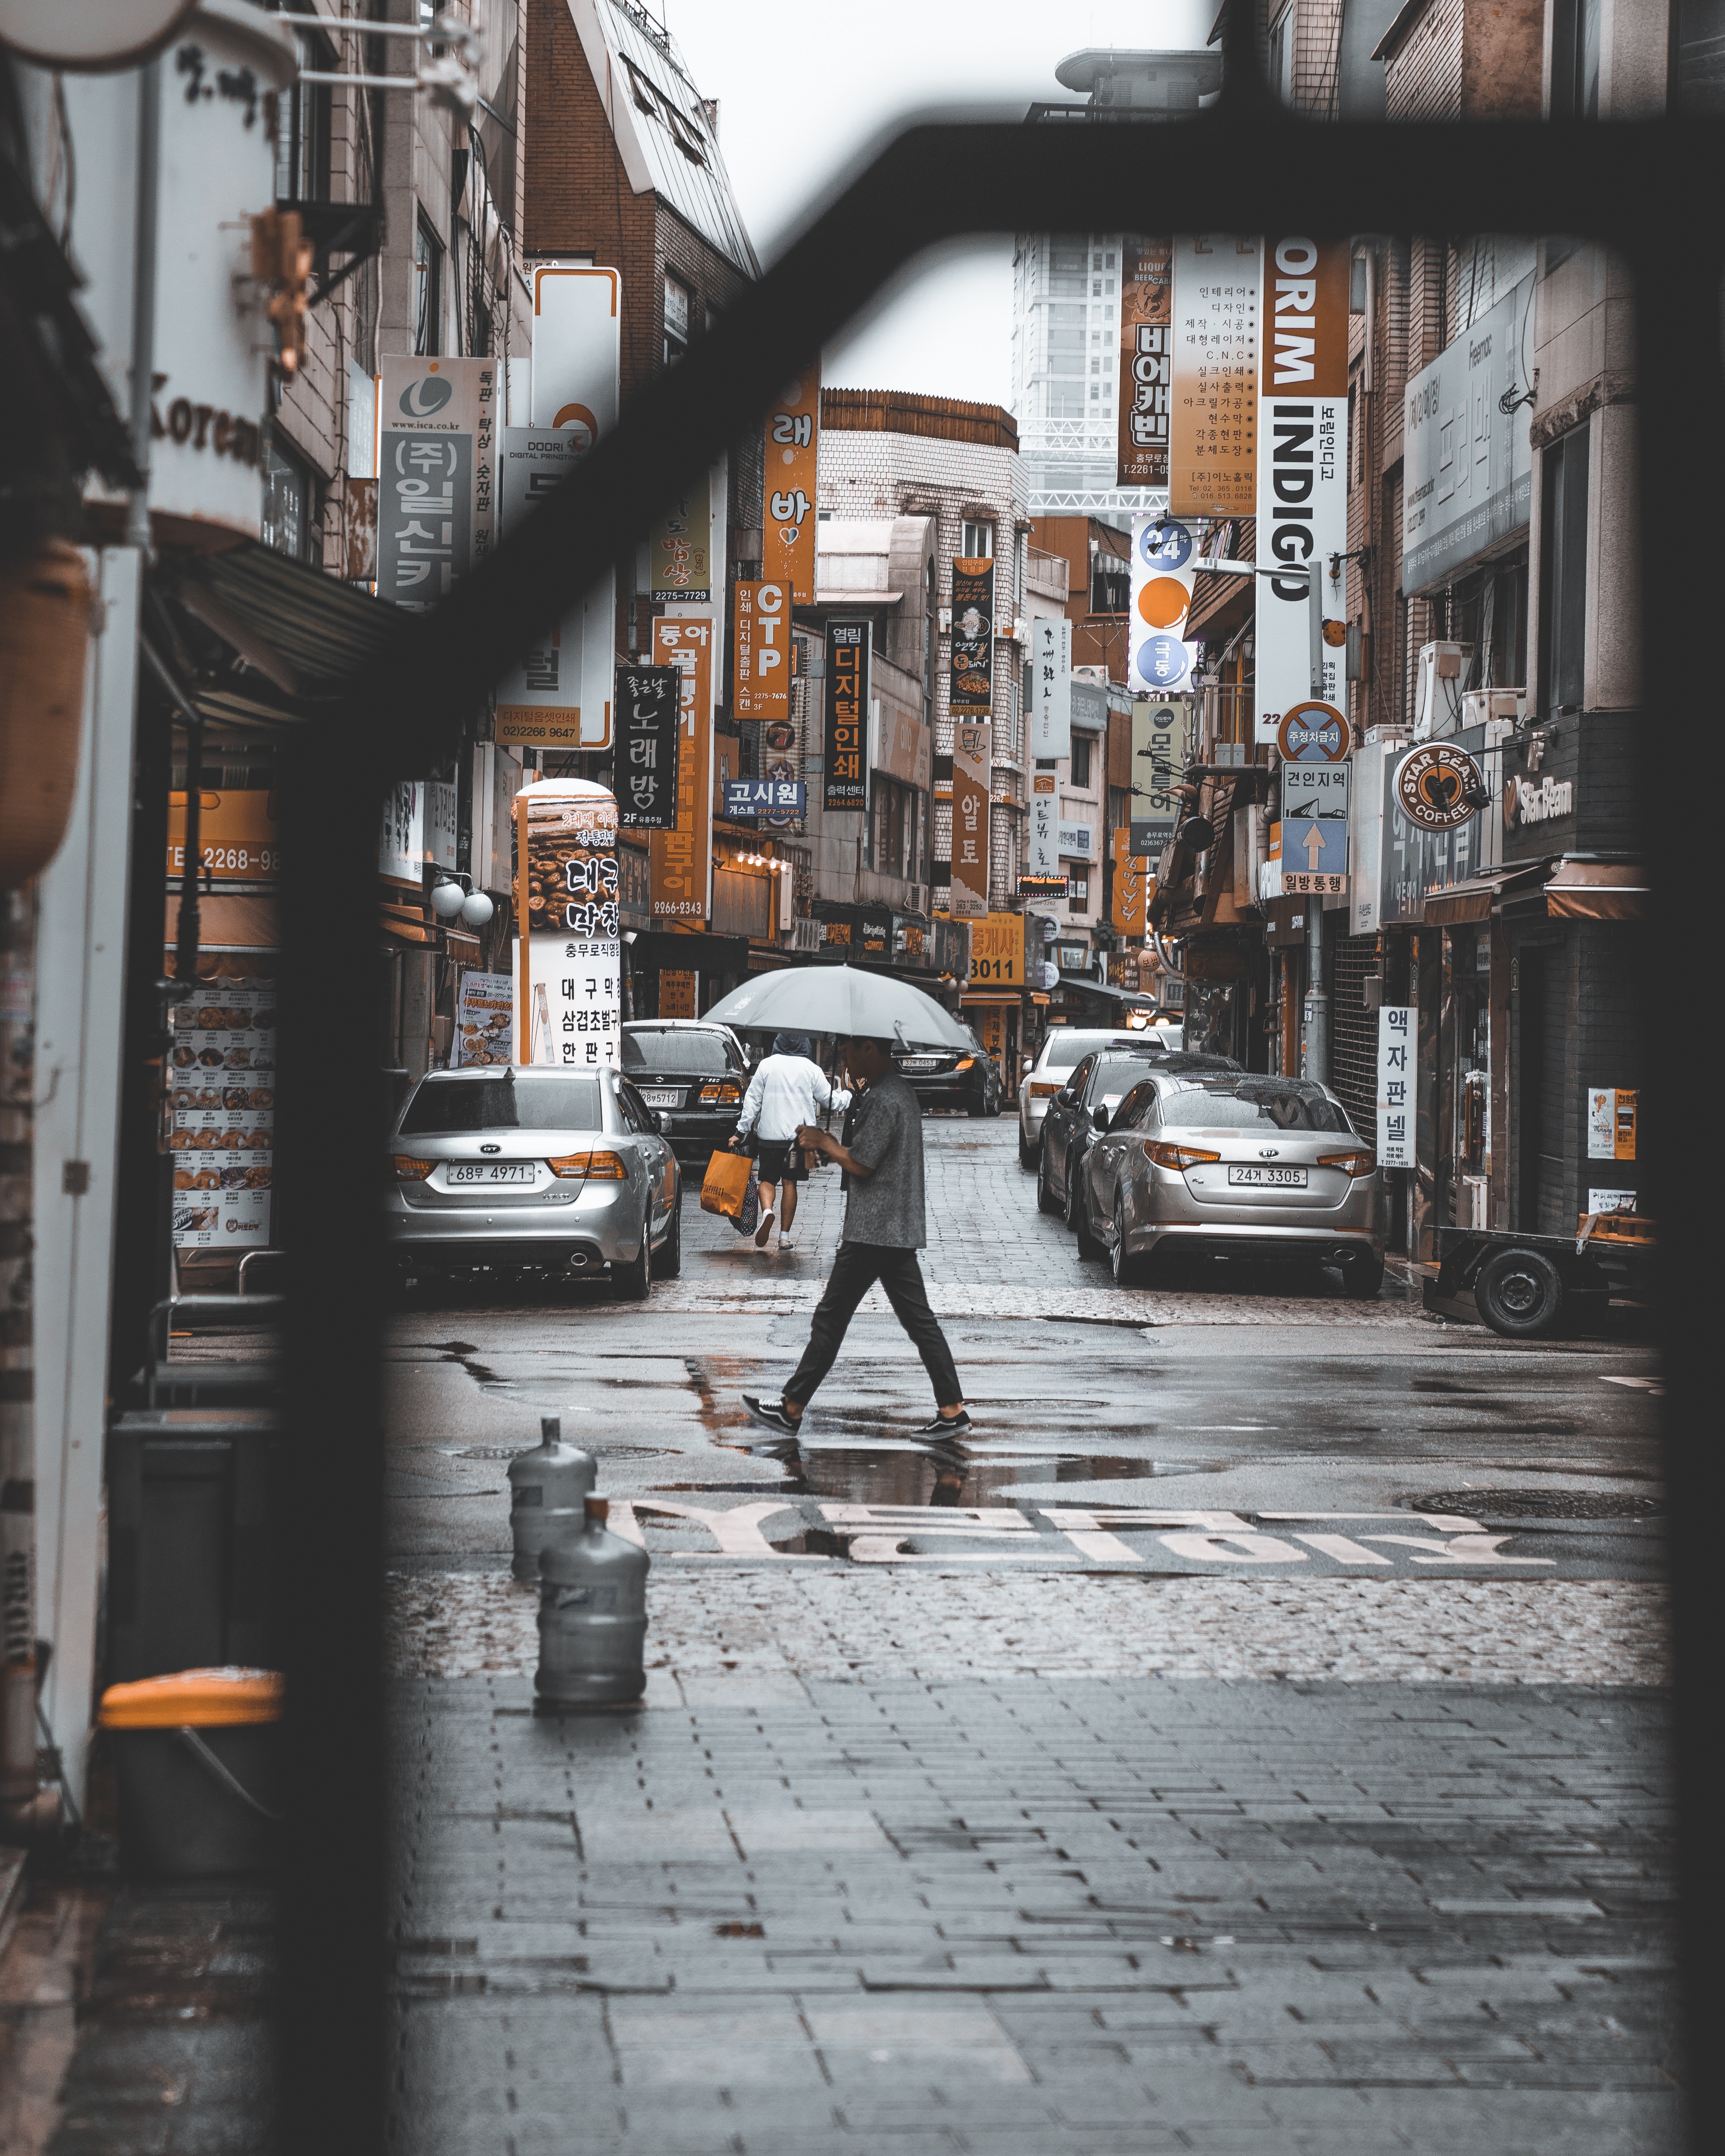
pedestrian, road, street, window, town, building, alley, city, downtown, facade, lane, infrastructure, neighbourhood, road surface, urban area